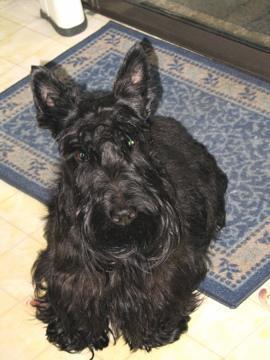
Scotch_terrier